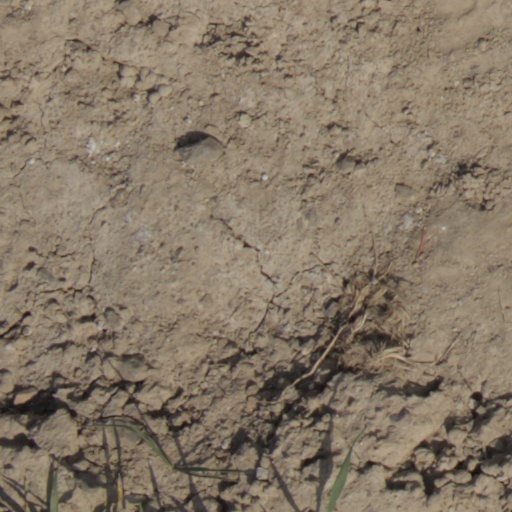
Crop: wheat